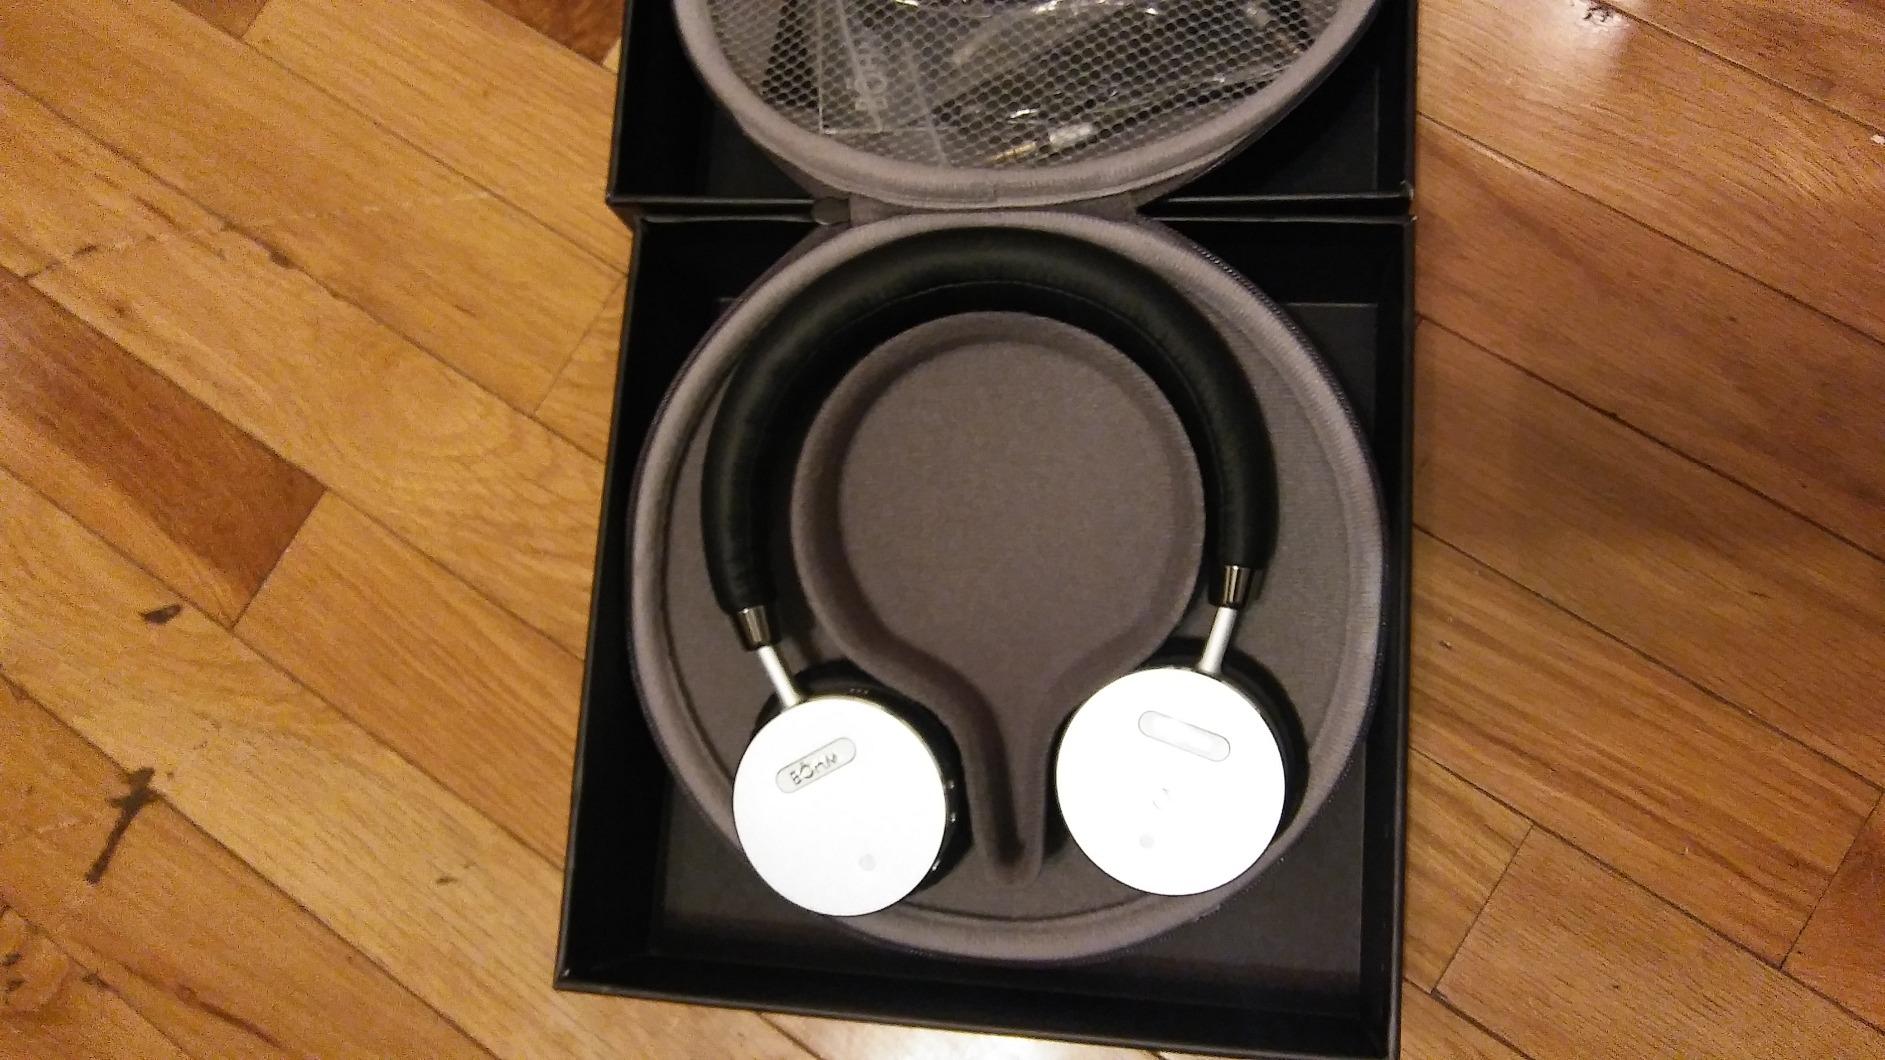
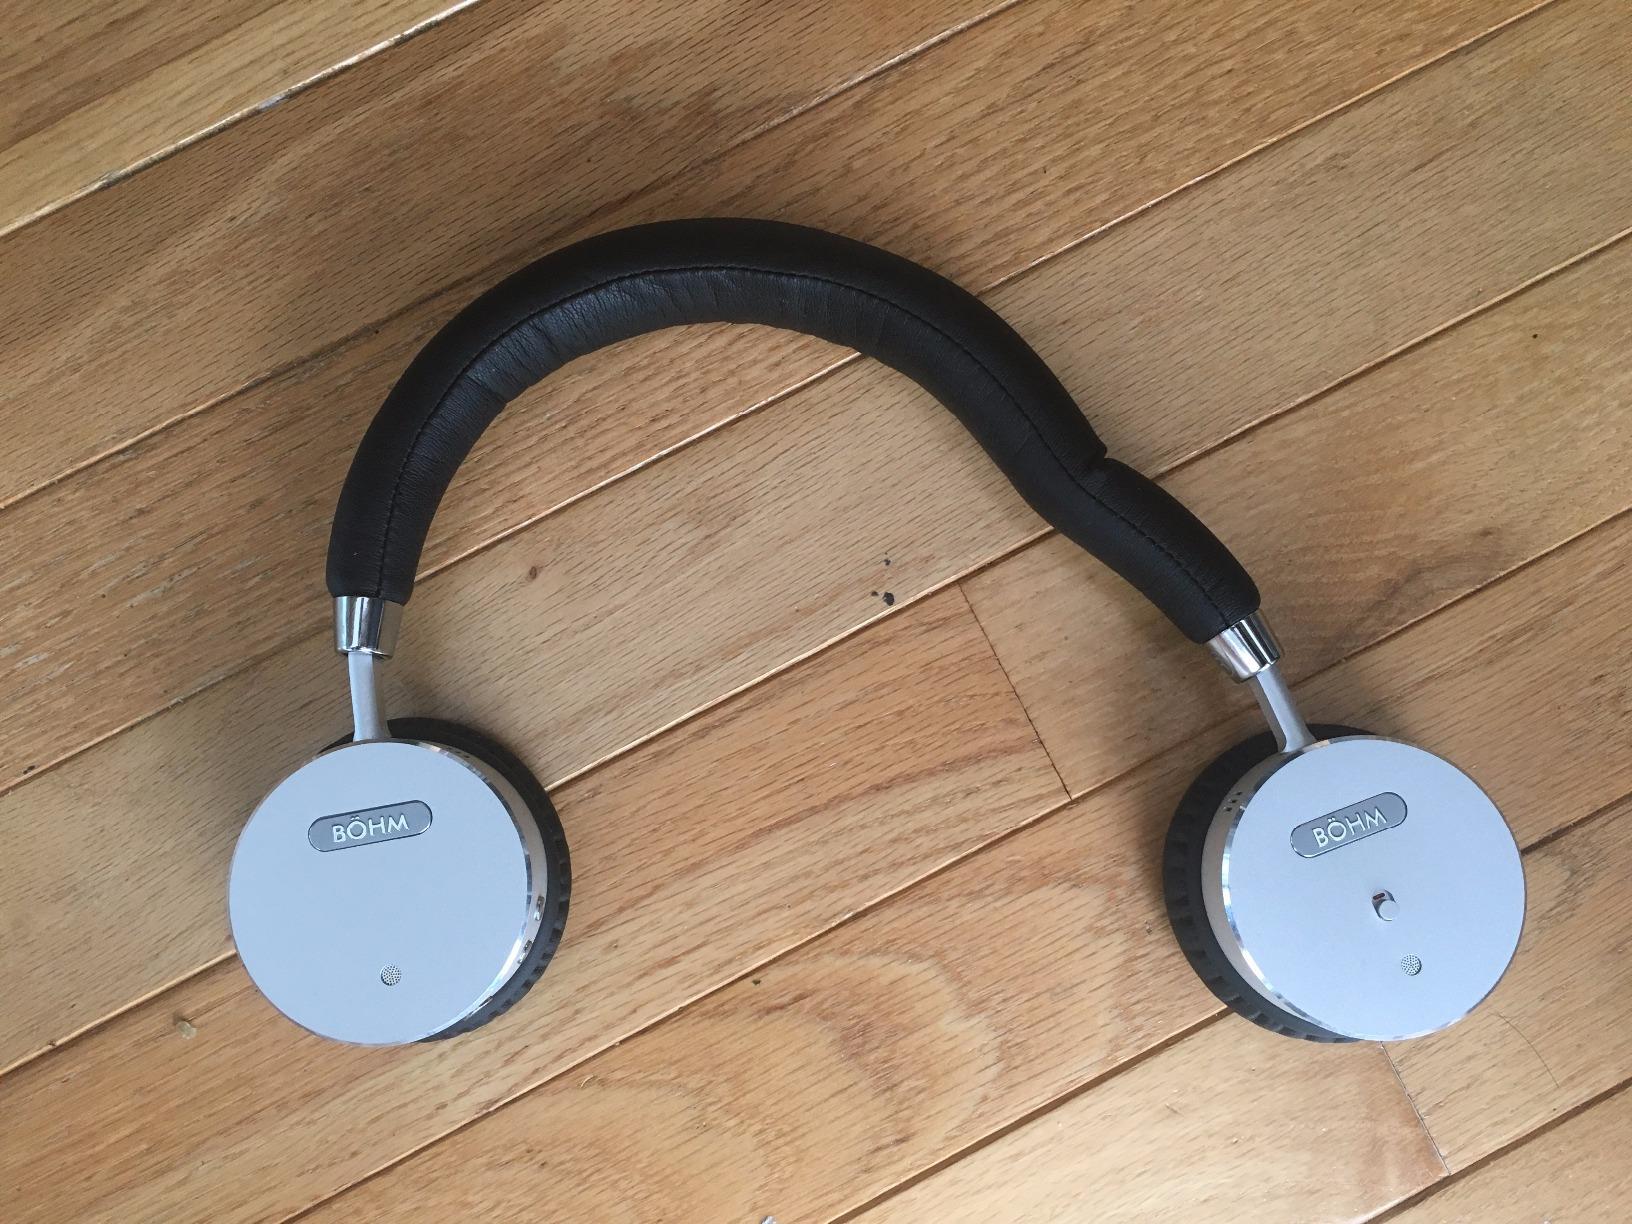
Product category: headphones
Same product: yes